2016 Ouagadougou attacks

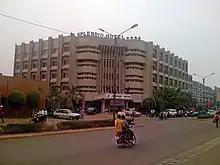
The Splendid Hotel in 2008

On 15 January 2016, gunmen armed with heavy weapons attacked the Cappuccino restaurant and the Splendid Hotel in the heart of Ouagadougou, the capital of Burkina Faso. At least 30 people were killed, and 56 wounded; a total of 176 hostages were released after a government counter-attack into the next morning as the siege ended. Three perpetrators were also killed. The nearby YIBI hotel was then under siege, where another attacker was killed. Notably, former Swiss MPs Jean-Noël Rey and Georgie Lamon were killed at a restaurant during the attack. Responsibility for the attack was claimed by Al-Qaeda in the Islamic Maghreb (AQIM) and Al-Mourabitoun.